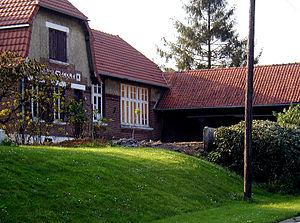
Bazentin est une commune française située dans le département de la Somme en région Hauts-de-France.